Sanremo Music Festival 2009

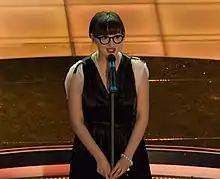
Arisa, winner of the Newcomers section, performing her entry "Sincerità" during the Sanremo Music Festival 2009.

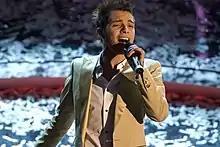
Marco Carta performing the song "La forza mia" after he was announced the winner of the Sanremo Music Festiva 2009.

The contest "Sanremofestival.59" was a singing contest held through the web and strictly related to the Sanremo Music Festival 2009. 470 songs were submitted and published on the official website of the Sanremo Music Festival. Each artist was later auditioned by a jury composed of Paolo Bonolis, Gianmarco Mazzi, Gigio D'Ambrosio, Mariolina Simone and Maria Cristina De Amicis, and 100 songs were admitted to the next stage of the competition.